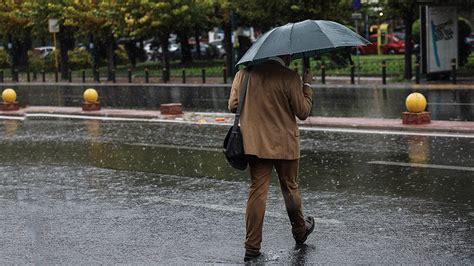
Weather: rain or strom